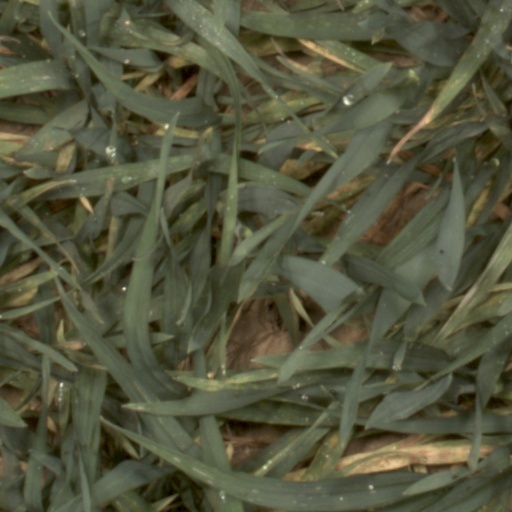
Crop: wheat